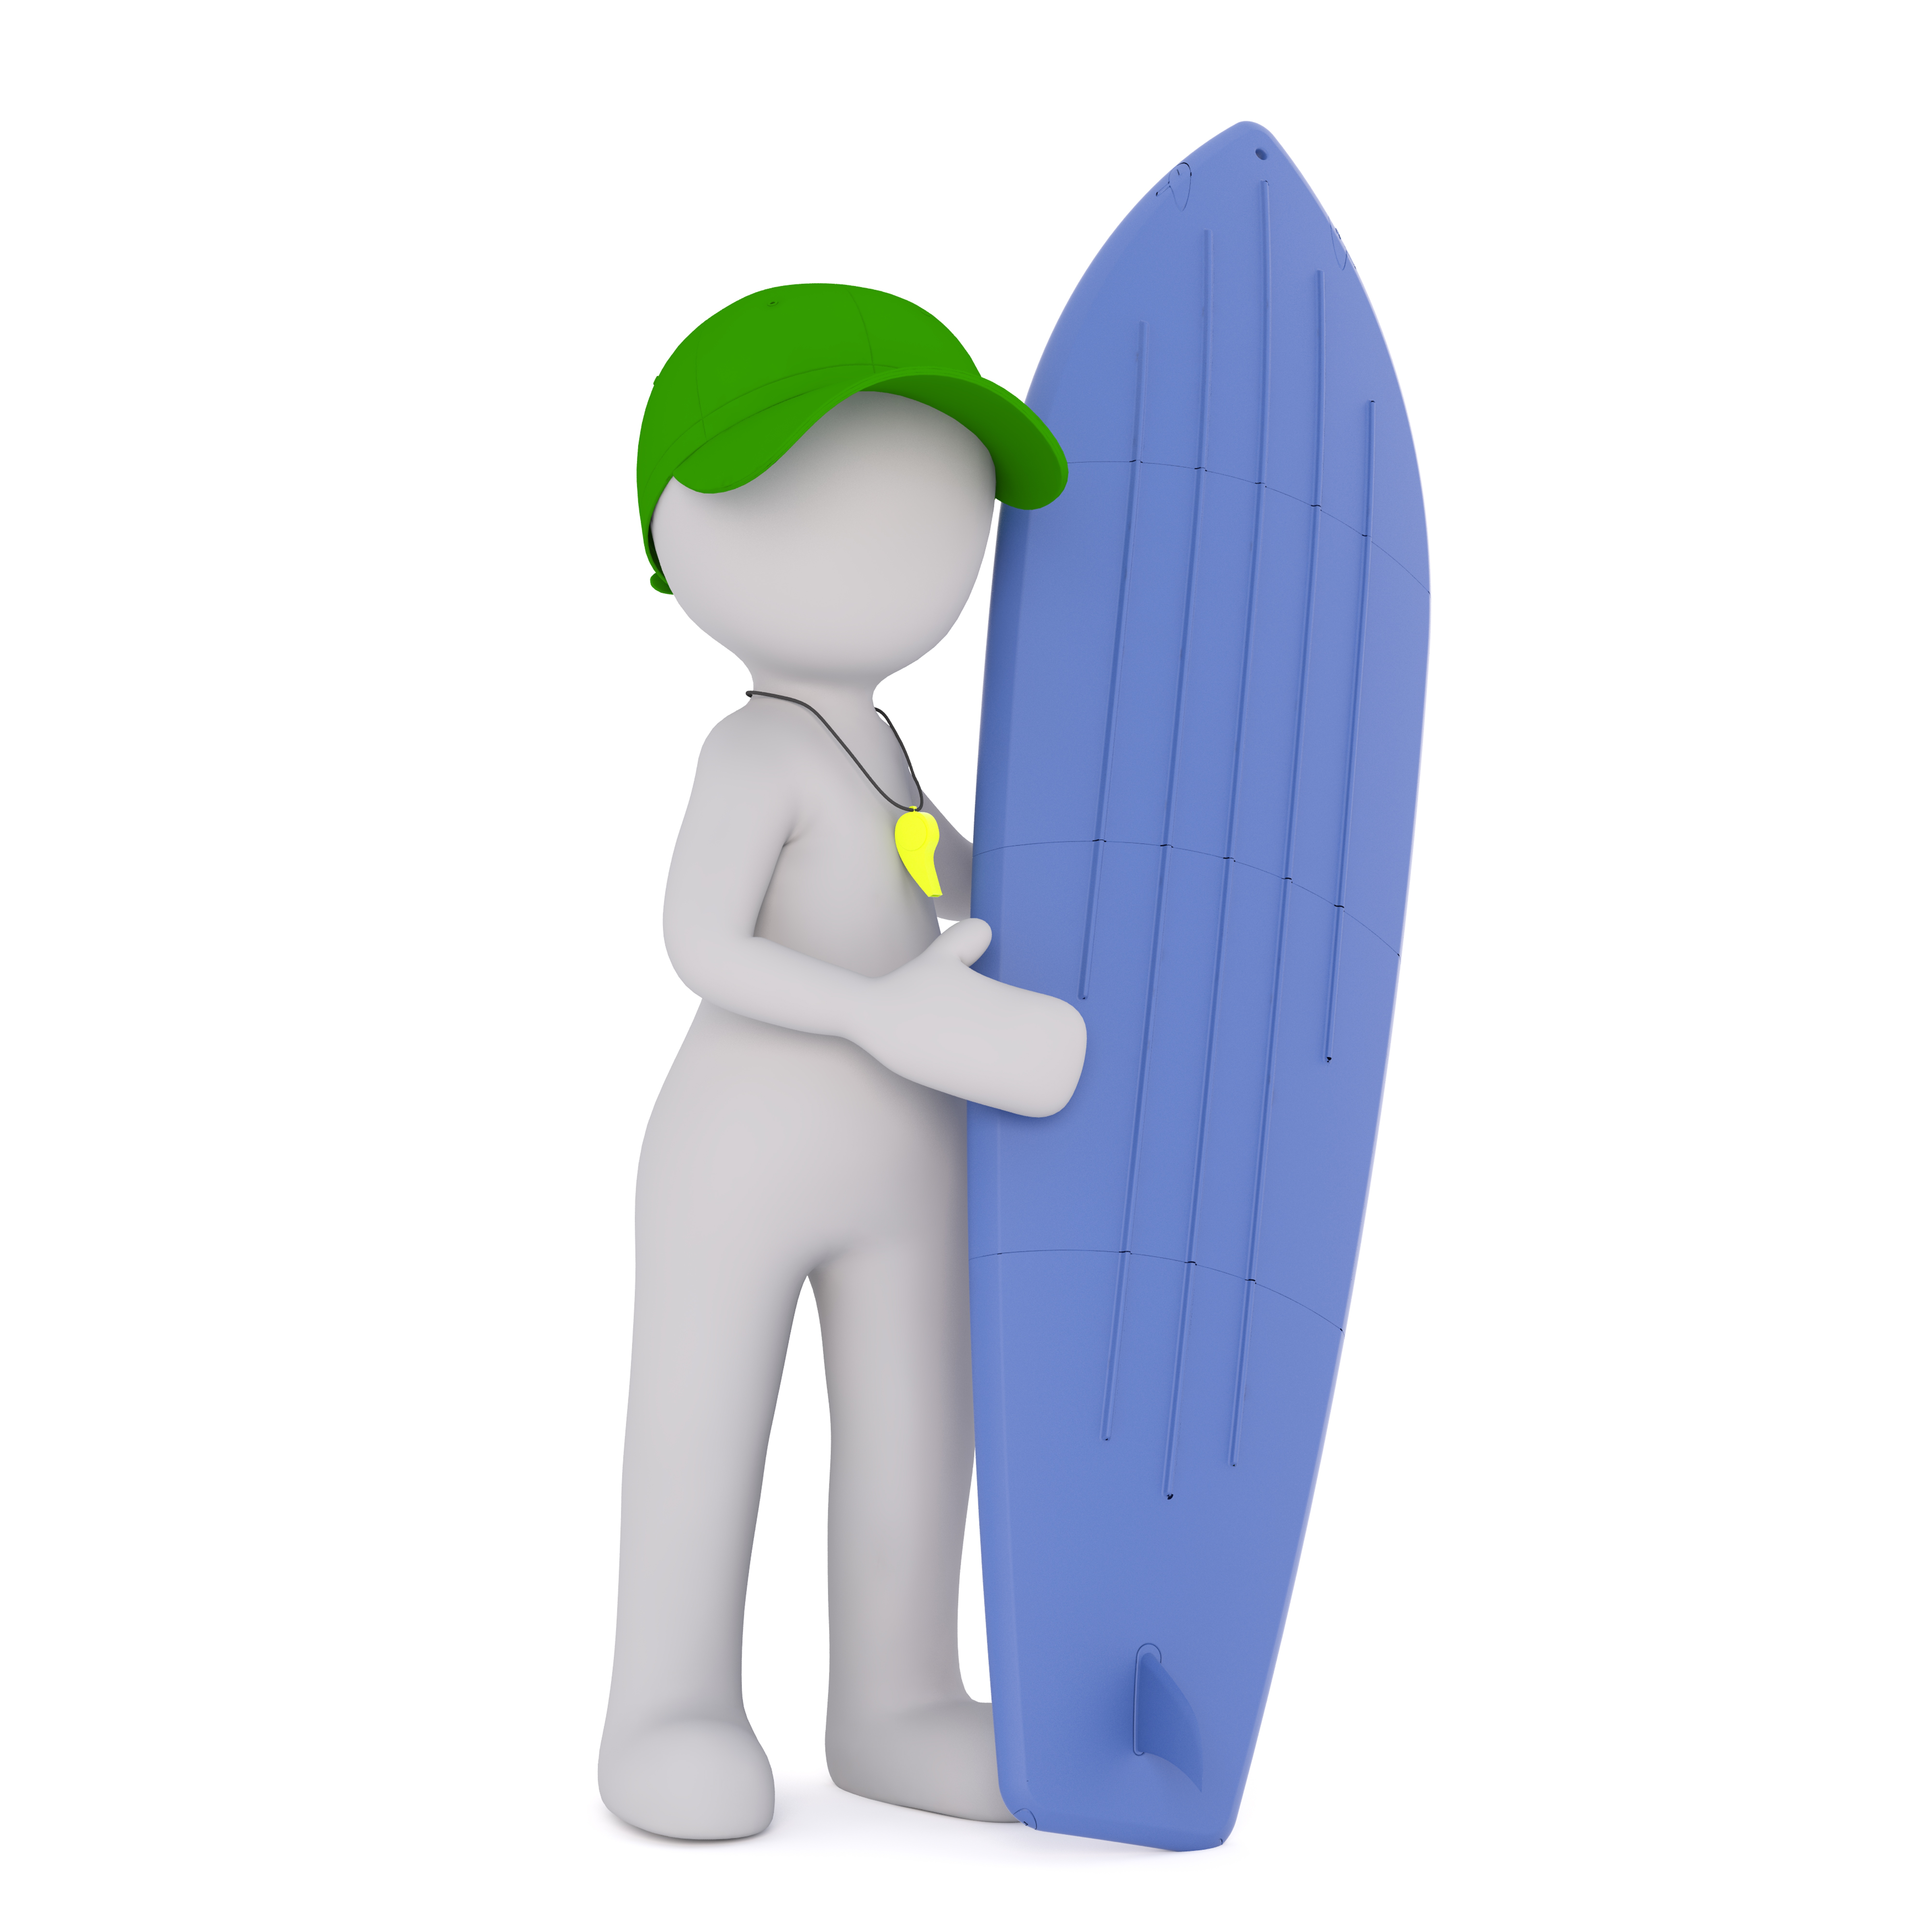
hand, board, white, isolated, surfer, model, finger, surfboard, arm, product, illustration, 3d, cartoon, white male, 3d model, full body, free image, surfing equipment and supplies